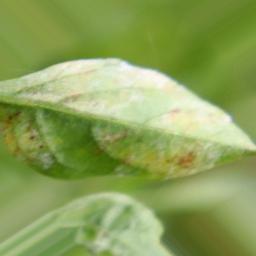
Label: powdery mildew